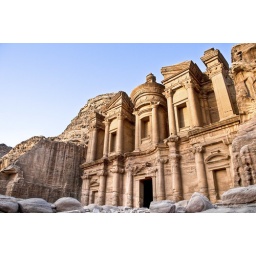
Monastery with blue sky in background high in Petra mountains